Volcanism of New Zealand

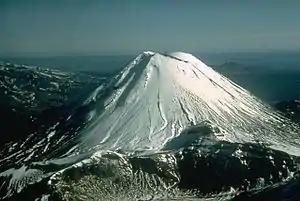
The young stratovolcano Ngauruhoe, named after the slave who legend says died on its summit

Another legend recounts the exploits of Ngātoro-i-rangi, a tohunga (priest) who arrived from the ancestral Māori homeland, Hawaiki, on the Arawa waka (canoe). Travelling inland and then looking southward from Lake Taupō, he decided to climb the mountains he saw there. He reached and began to climb the first mountain along with his slave Ngāuruhoe, who had been travelling with him, and named the mountain Tongariro (the name literally means 'looking south'), whereupon the two were overcome by a blizzard carried by the cold south wind.